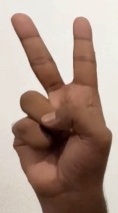
ASL sign: V